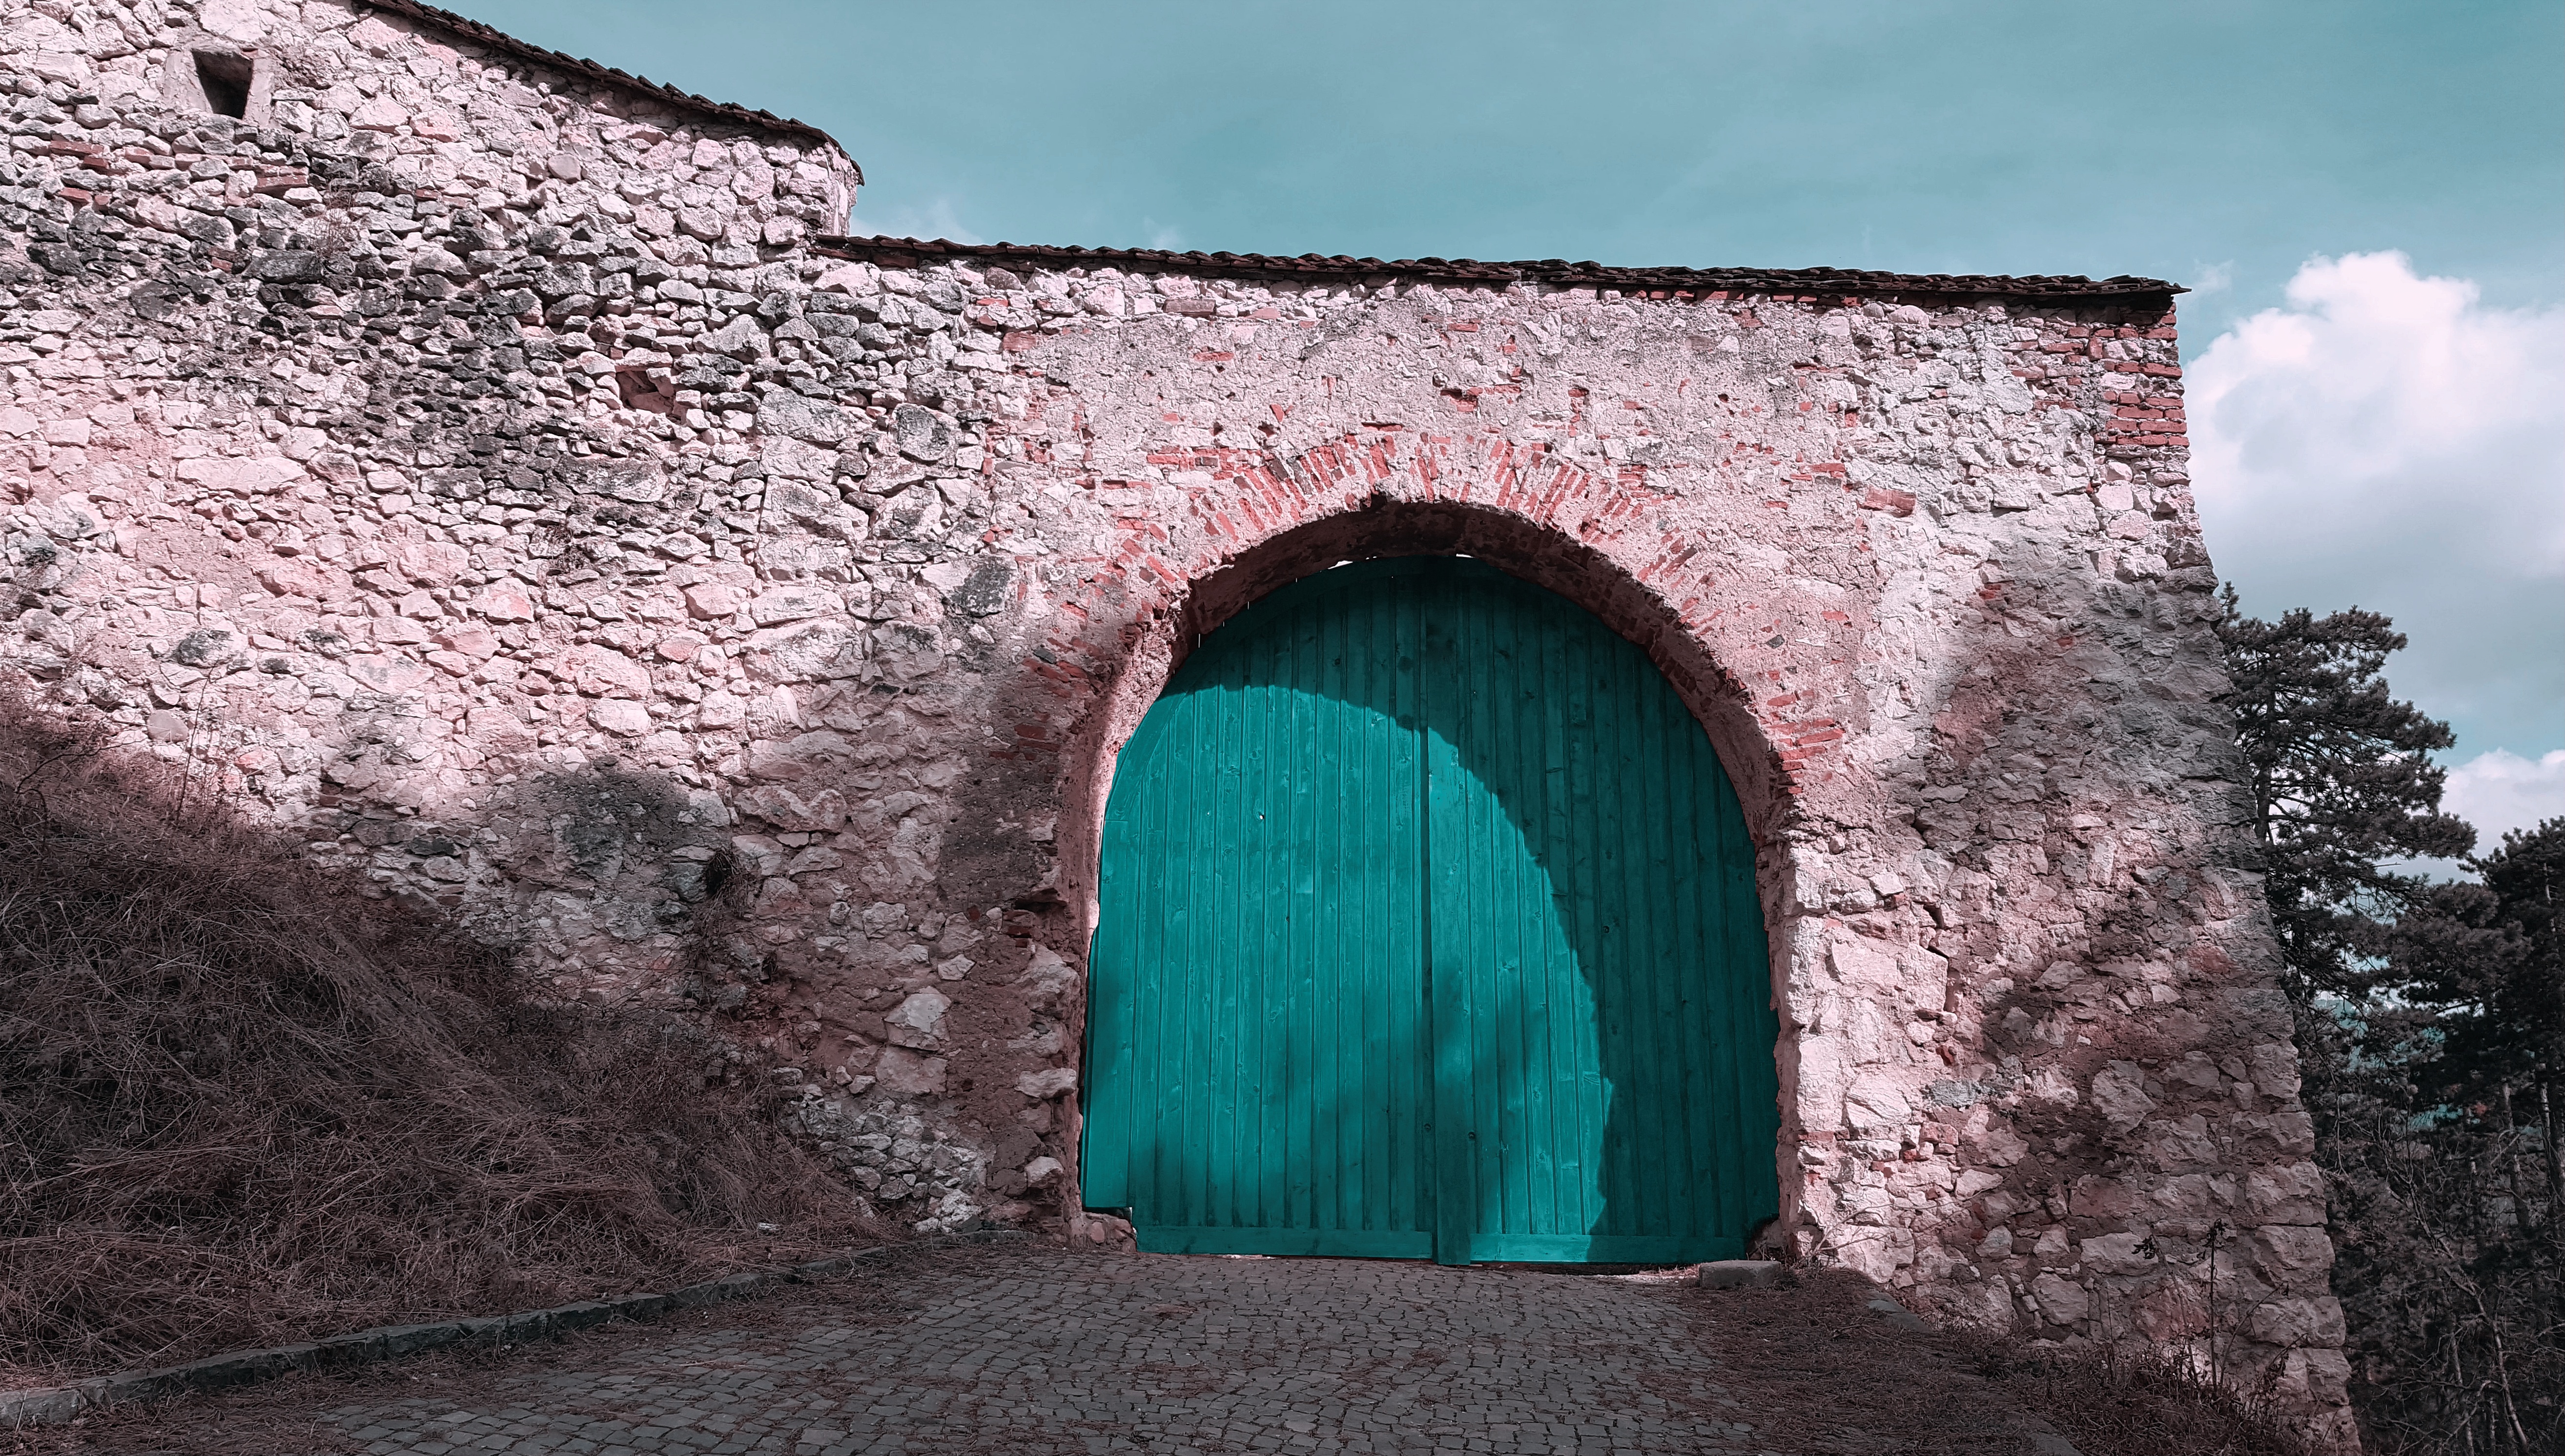
rock, architecture, vintage, antique, window, building, old, city, home, wall, monument, arch, museum, color, castle, facade, abandoned, shelf, blue, historic, fortification, door, medieval architecture, old town, medieval, temple, ruins, history, romans, romania, transylvania, ancient city, ancient history, the gauls